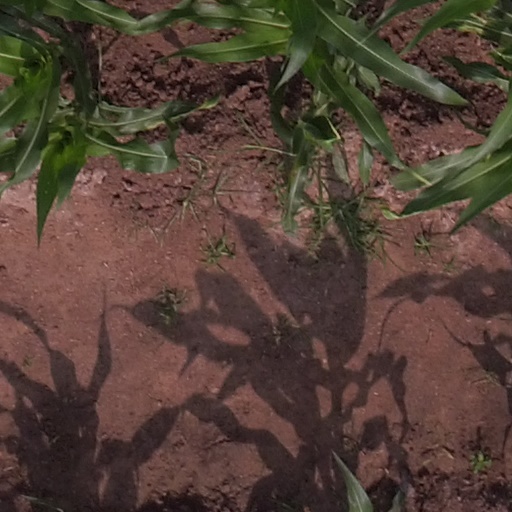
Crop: maize; corn